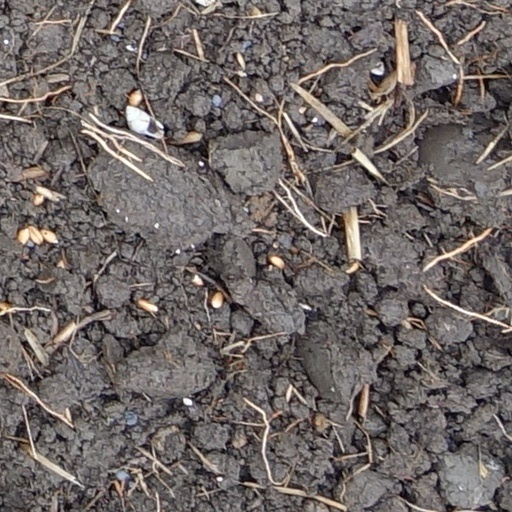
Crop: wheat